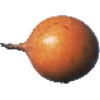
Label: Granadilla 1